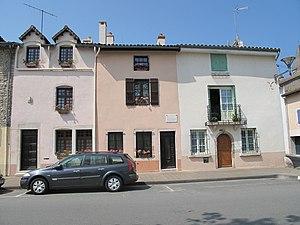
Maison natale de Simone Évrard, femme de Marat, 20 quai du Nord à Tournus, Saône-et-Loire.
Simone Évrard, née à Tournus, en Saône-et-Loire le 6 février 1764 et morte à Paris, rue de la Barillerie, le 24 février 1824, fut la maîtresse de Jean-Paul Marat.